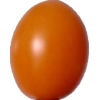
Label: images